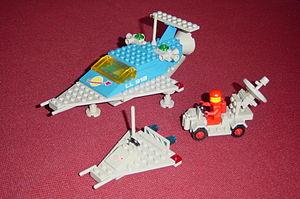
Le thème Lego Espace représente des astronautes et des vaisseaux spatiaux. Il a été introduit en 1978. L'Espace était un des thèmes les plus expansifs dans l'histoire de Lego et a contenu plus de 200 jeux individuels. Il a été commercialisé sous la bannière Legoland jusqu'à 1991. Le nom de la bannière a été changé en Lego System en 1992.